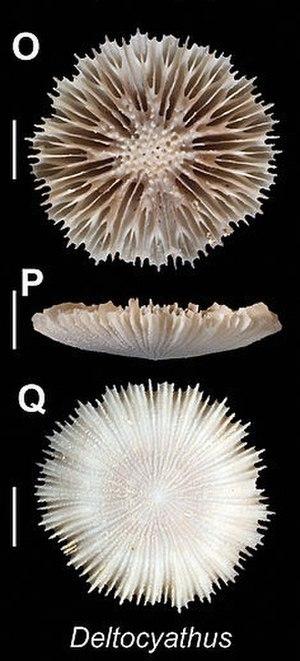
Les Deltocyathidae sont une famille de scléractiniaires.
Les scléractiniaires, anciennement appelés « madréporaires », constituent le principal ordre des coraux durs, animaux de la classe des Anthozoa.